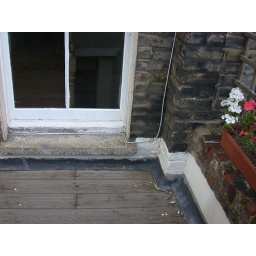
This window is in the communal hall on the stairs on the way up to our first floor flat